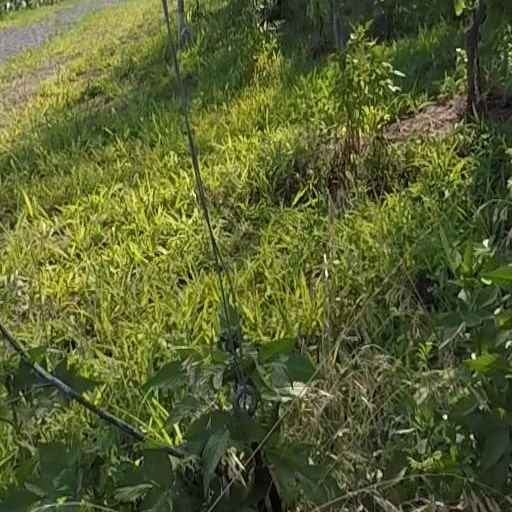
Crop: grape